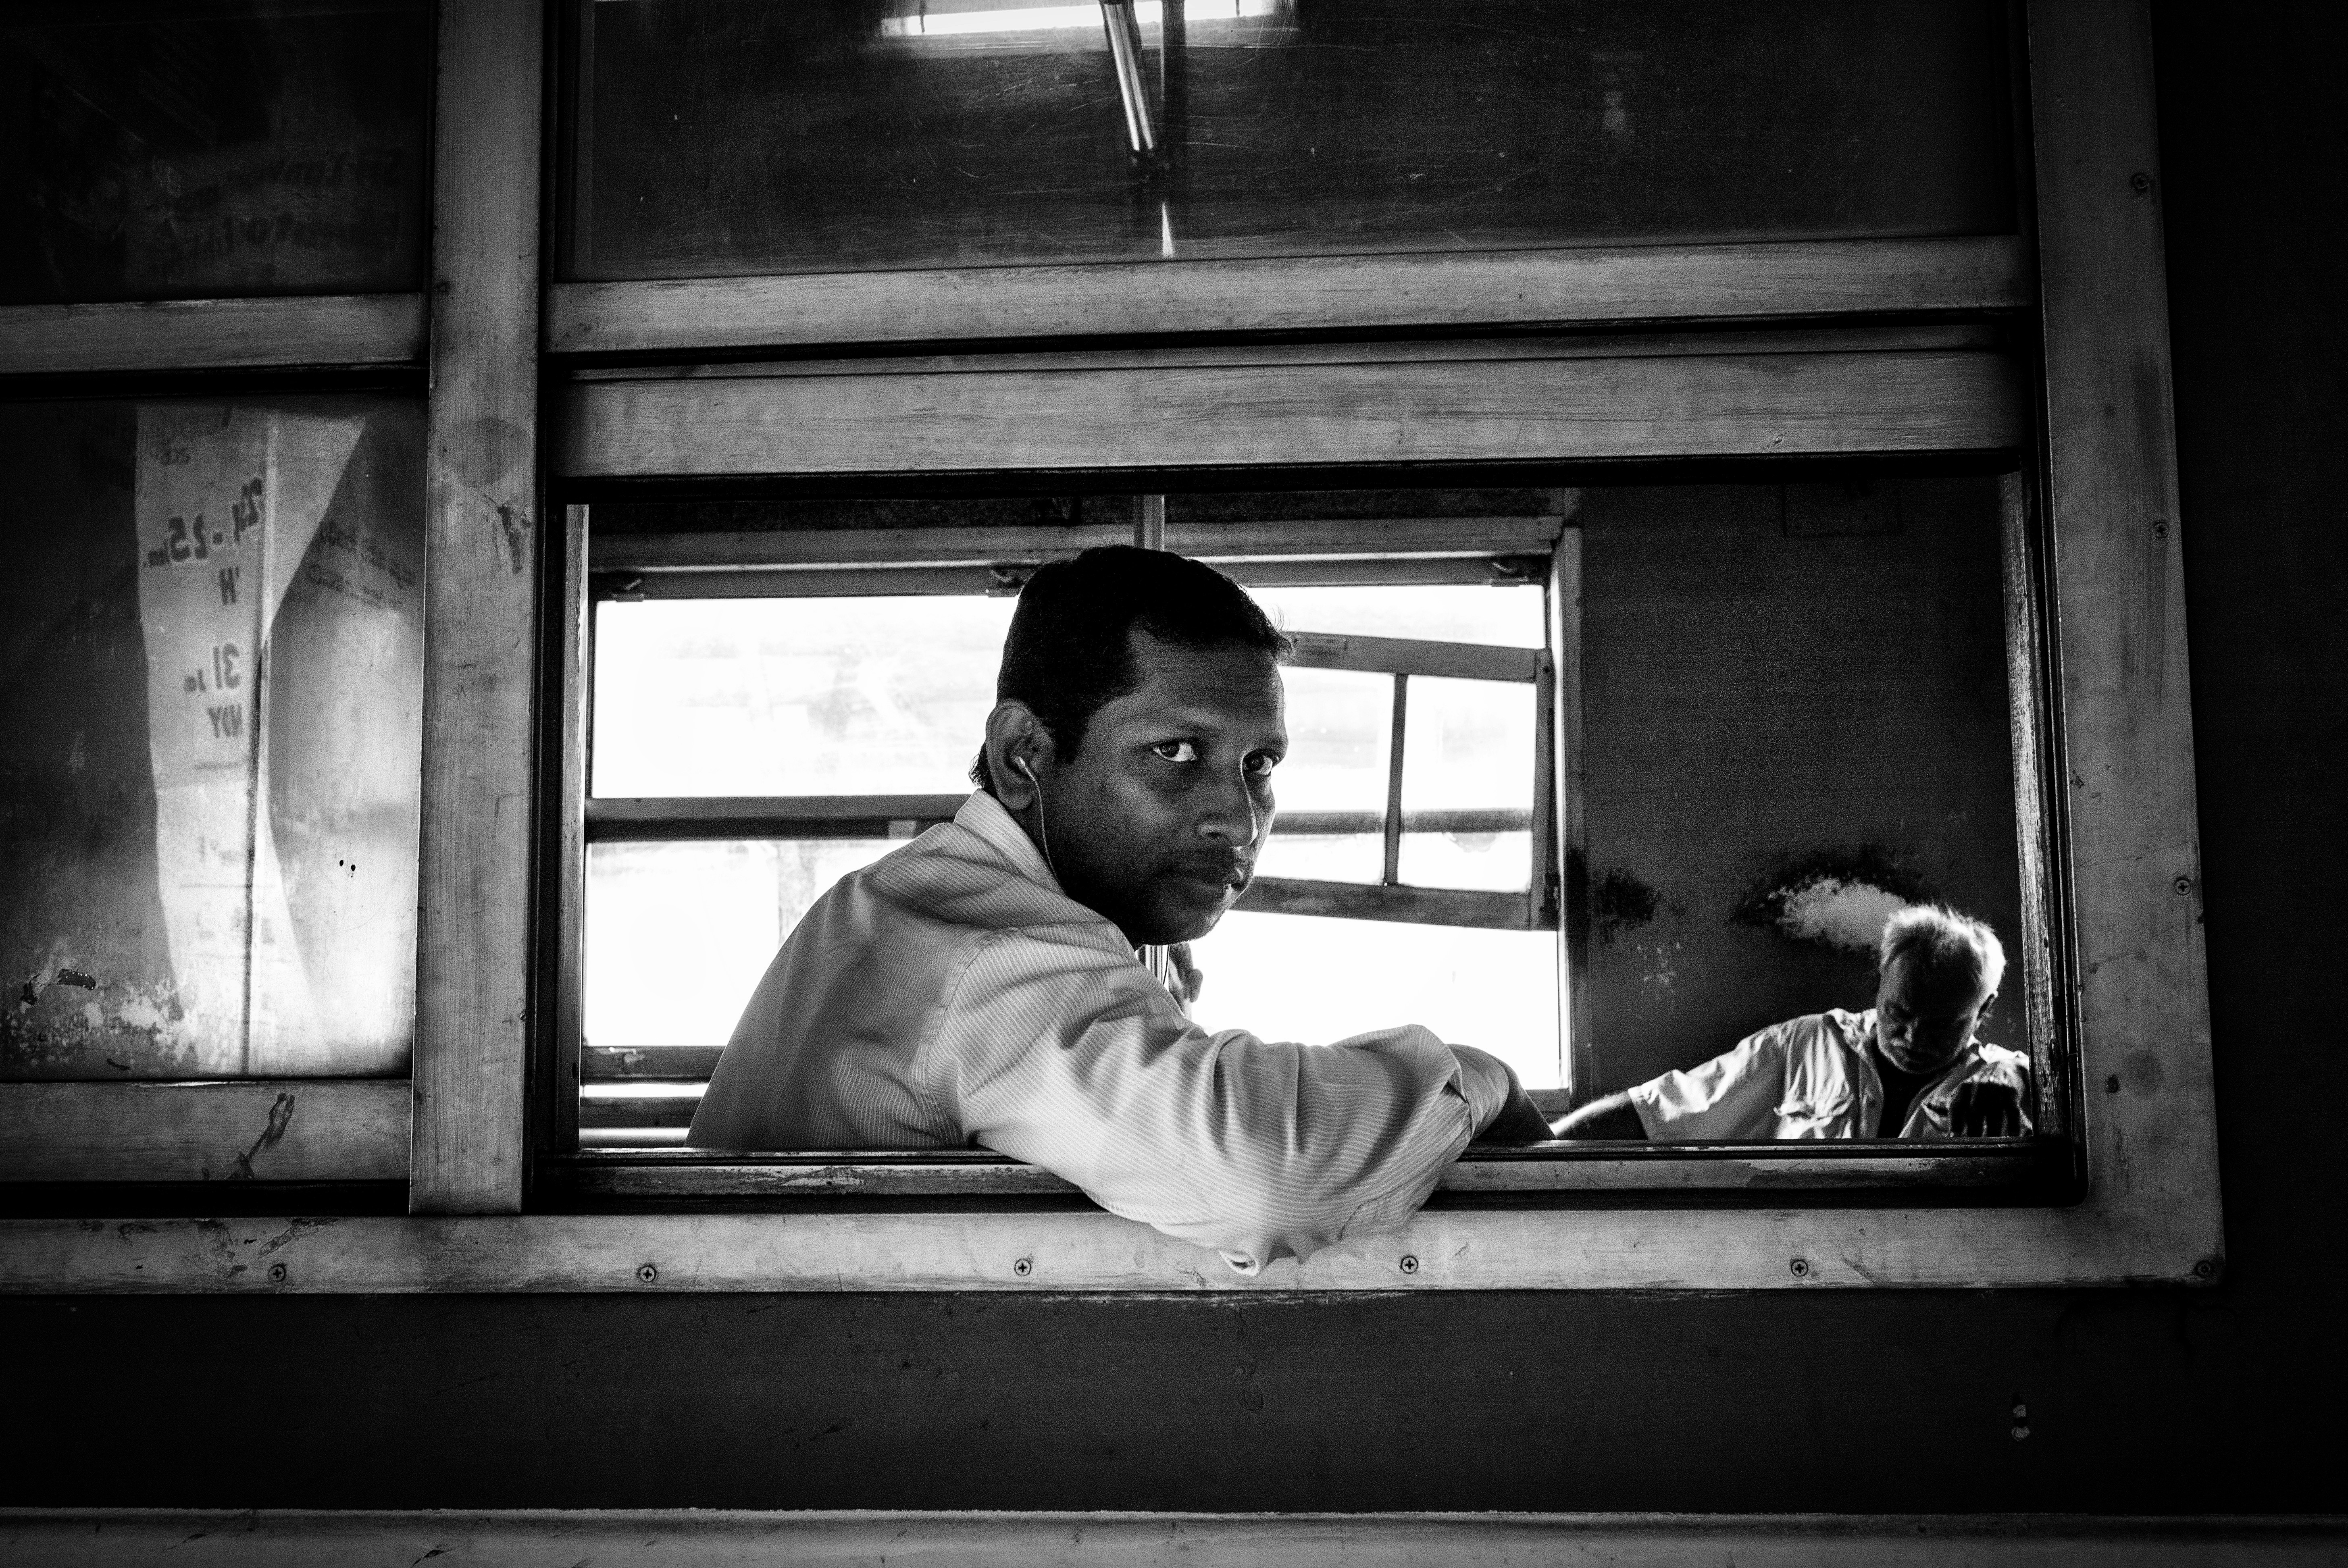
person, black and white, white, photography, portrait, sitting, darkness, black, monochrome, streetphotography, bw, trainstation, photograph, snapshot, shape, streetpics, dakohuang, colombo, bwartaward, monochrome photography, film noir, human positions